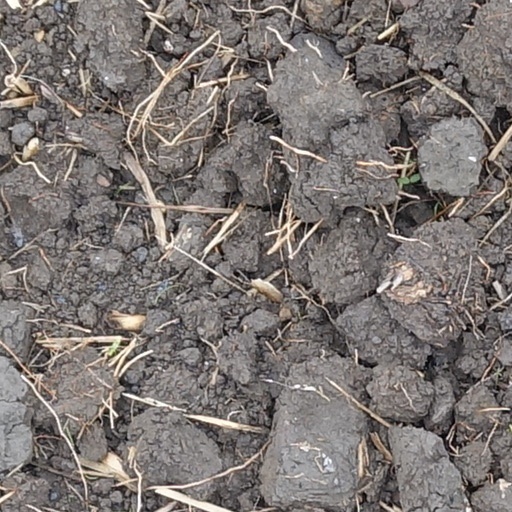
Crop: wheat